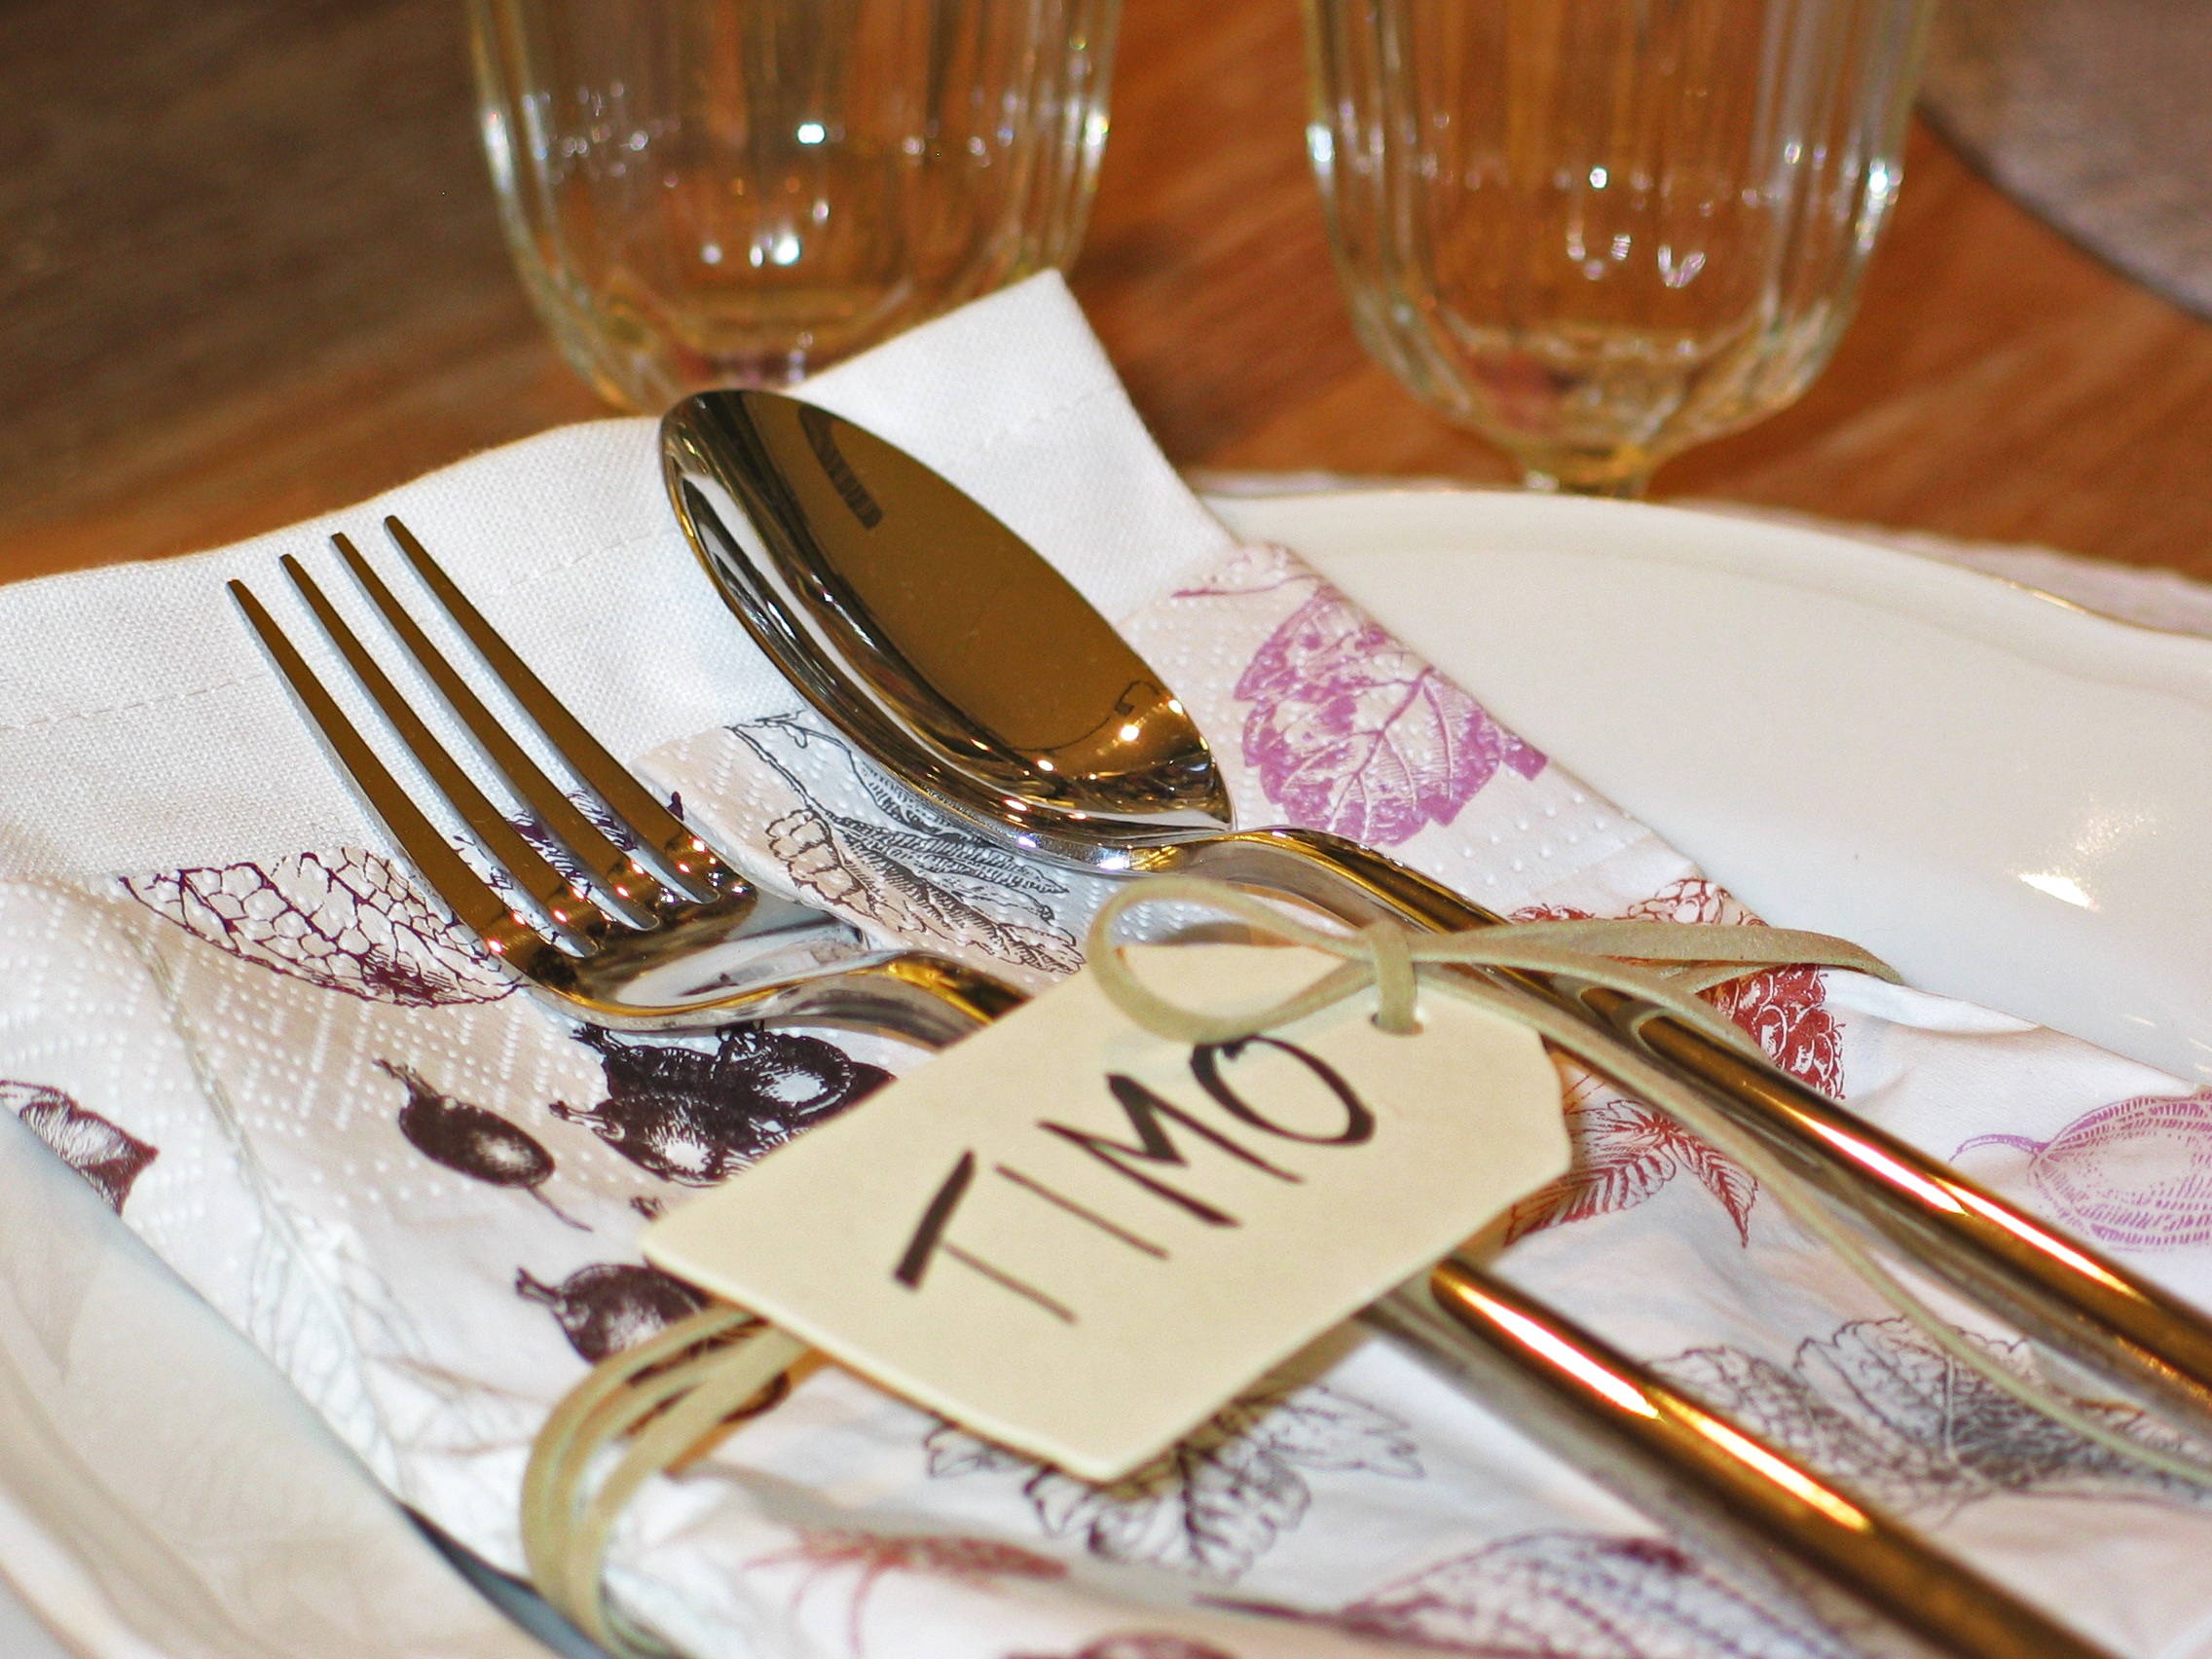
table, fork, cutlery, board, seat, glass, restaurant, celebration, meal, metal, plate, eat, tableware, knife, local, cover, gastronomy, inn, name, festivity, going out, gedeckter table, invitation, table cover, metal fork, timo, place cards